Shaftesbury Theatre

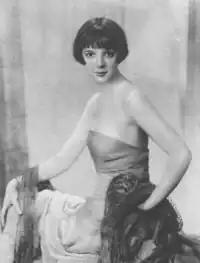
young, slim white woman with straight dark hair in low cut evening gown, seated and turning her head to look at the camera

Productions during the Second World War included another Shephard revue, "Fun and Games" (August 1941, with a cast including Sydney Howard, Carol Raye and Richard Hearne); "Wild Rose" (August 1942, a revised version of the 1920 musical "Sally", starring Jessie Matthews); "Old Chelsea" (February 1943, starring Richard Tauber), and "Halfway to Heaven" (December 1943, a comedy starring Howard and Bobby Howes).